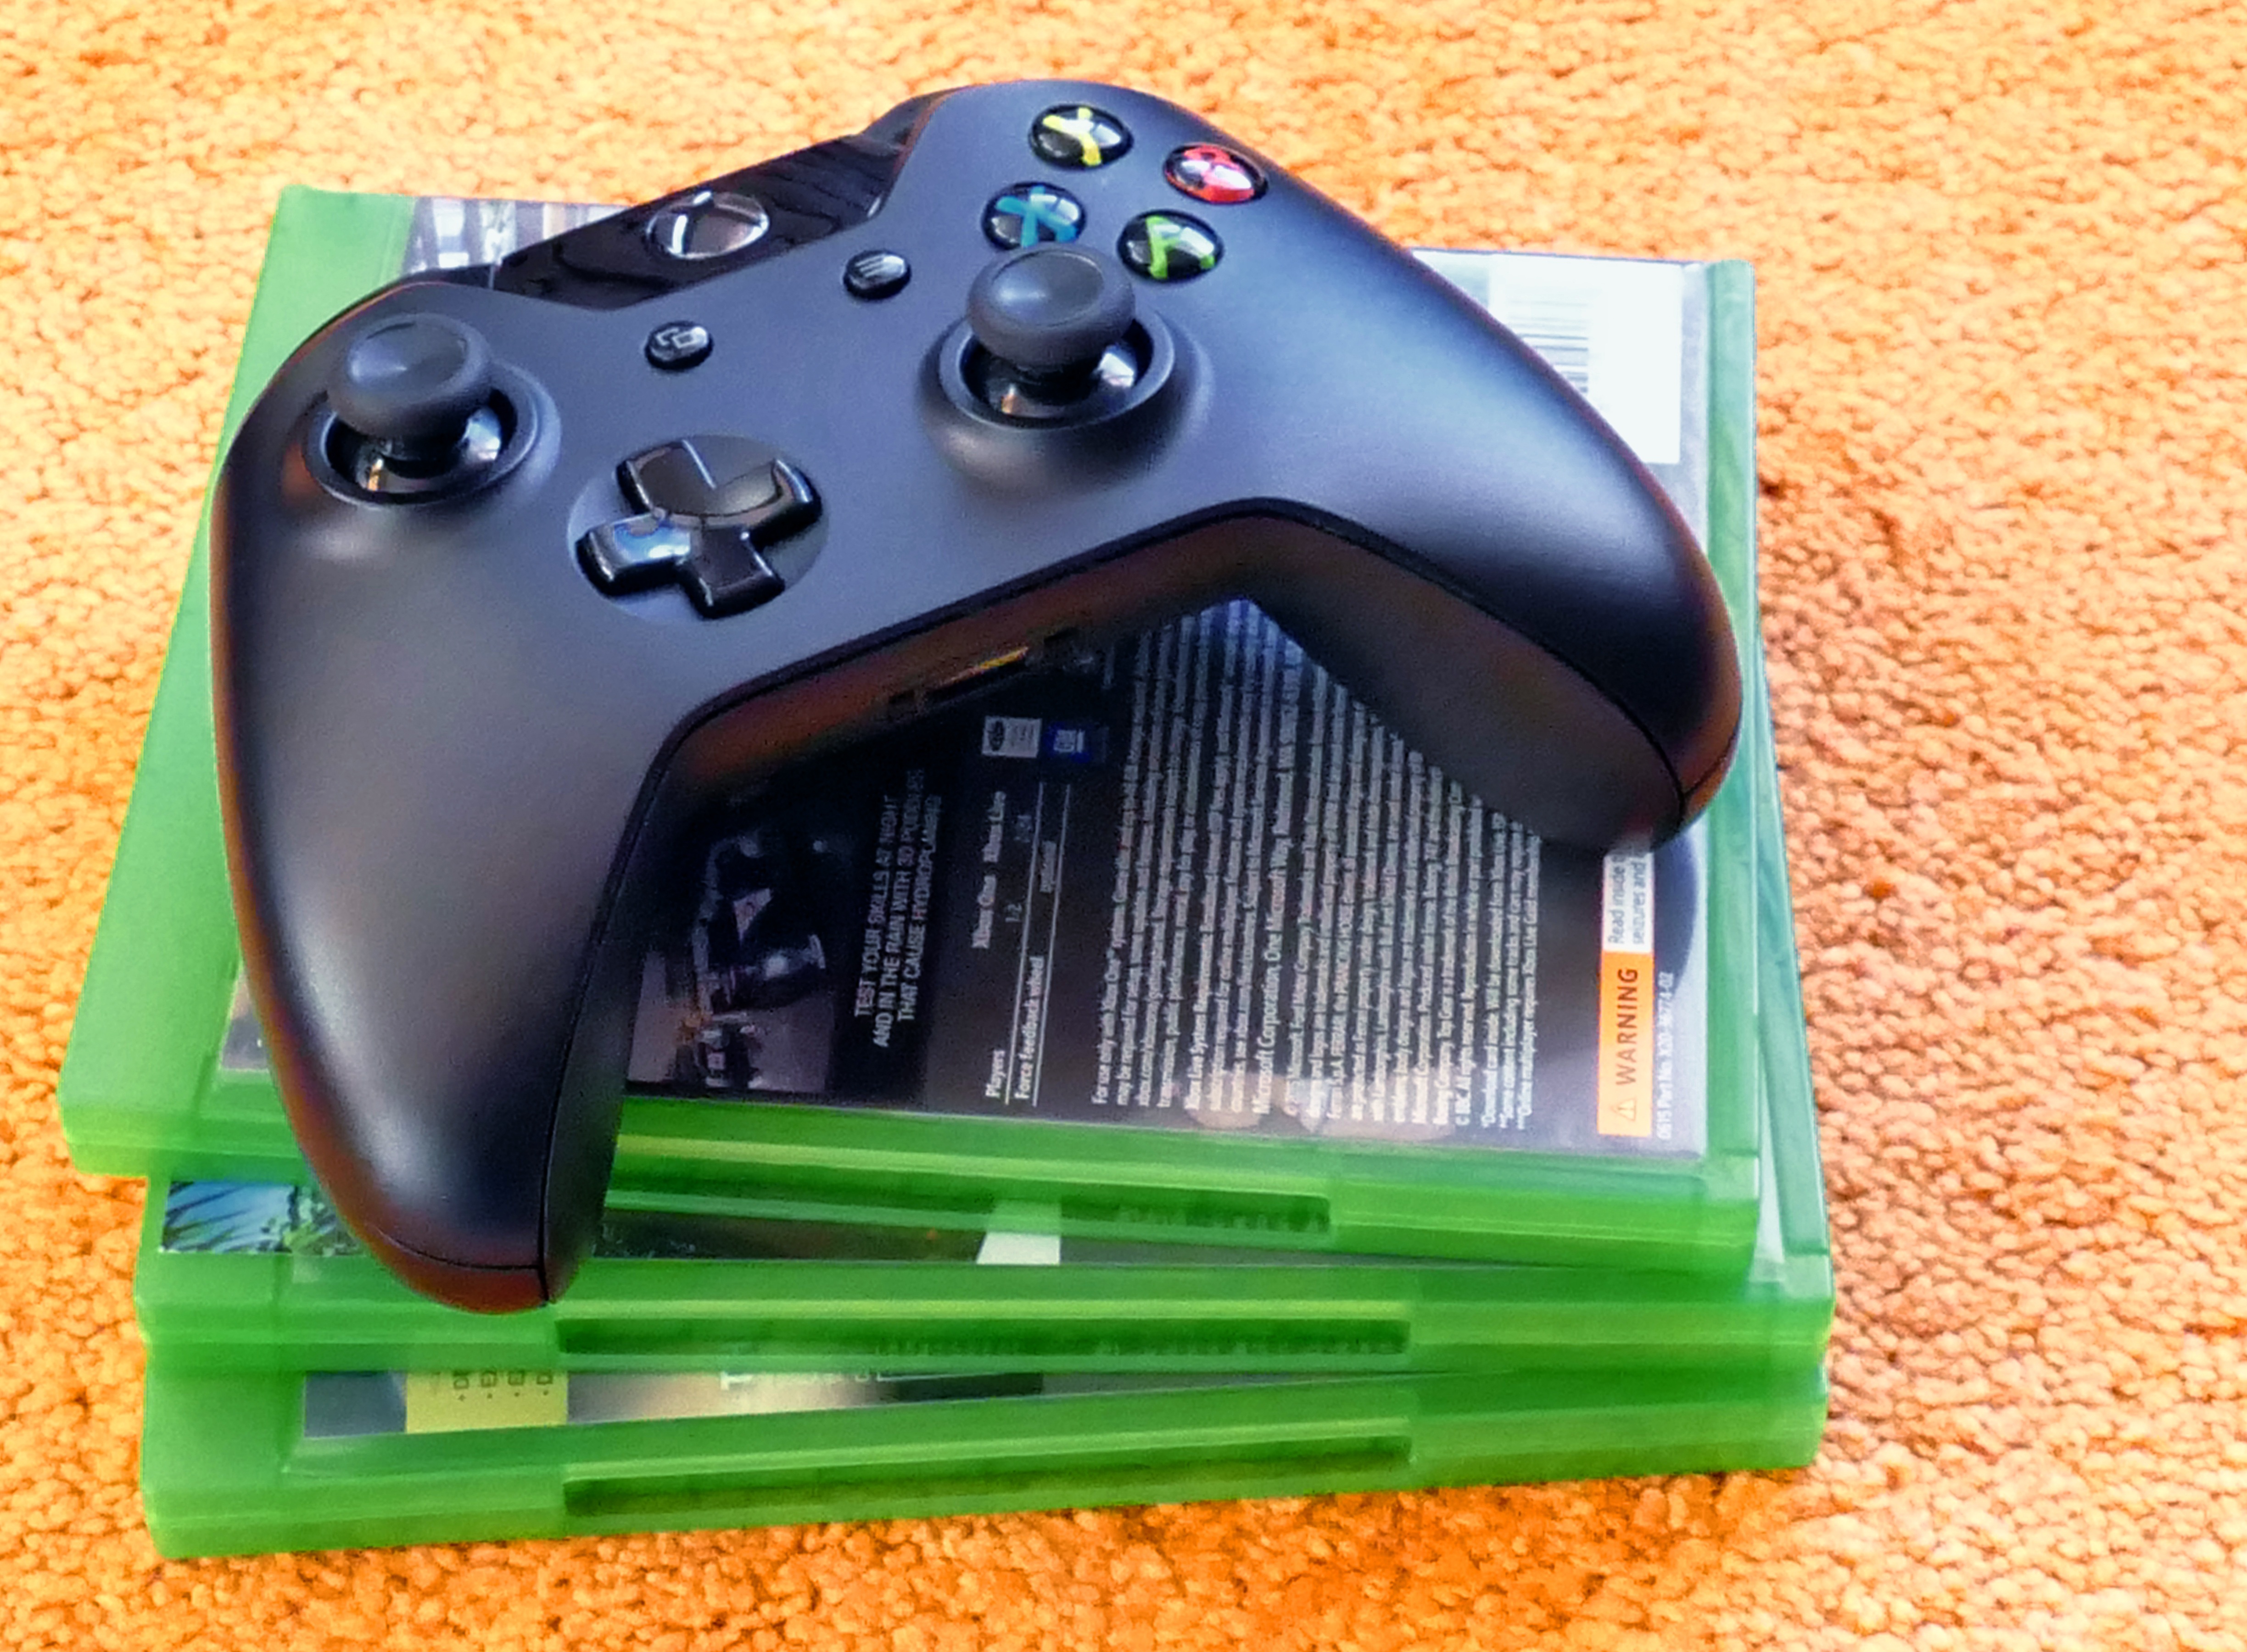
computer, technology, joystick, play, remote, internet, equipment, gadget, playing, black, leisure, toy, activity, electronic, device, video, fun, one, digital, control, connect, buttons, games, push, gaming, entertainment, wireless, pad, accessory, xbox, joypad, video games, game controller, gamepad, xbox 360, controllers, peripherial, vibrate, peripherals, electronic device, video game console